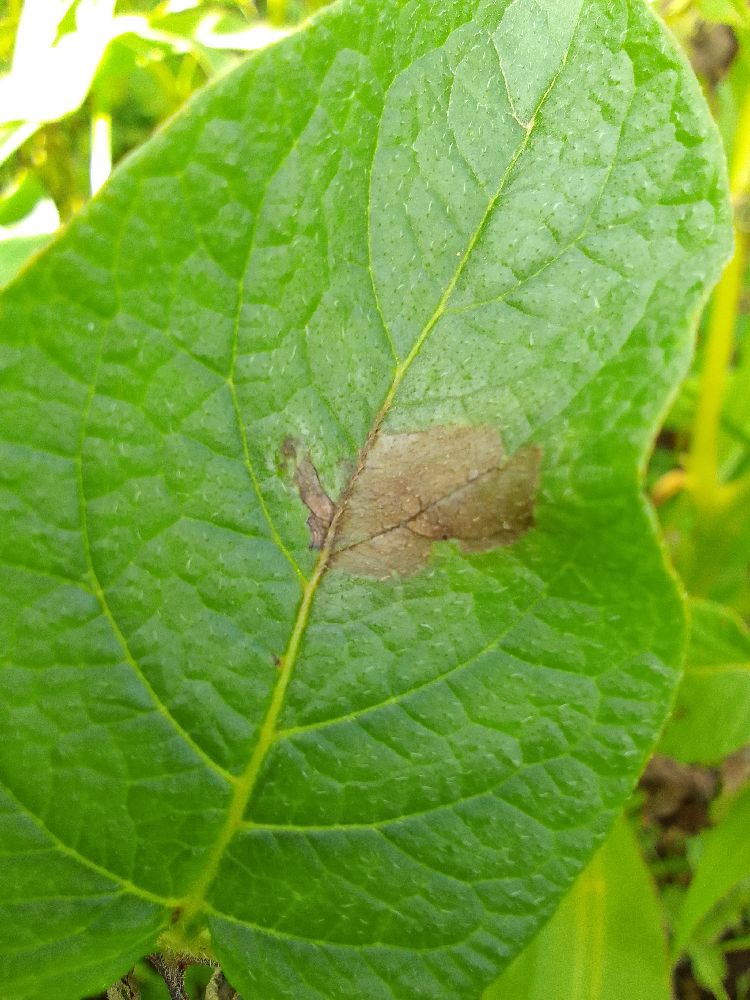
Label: Late blight